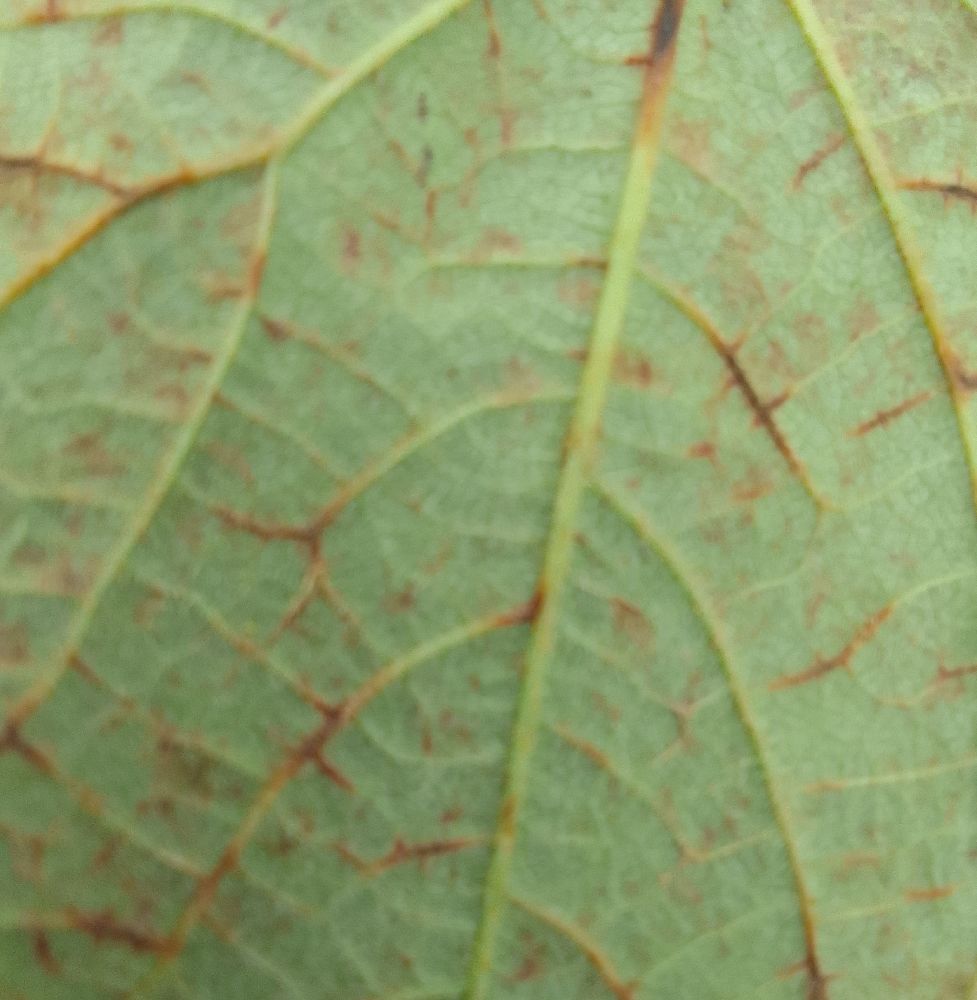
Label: anthracnose